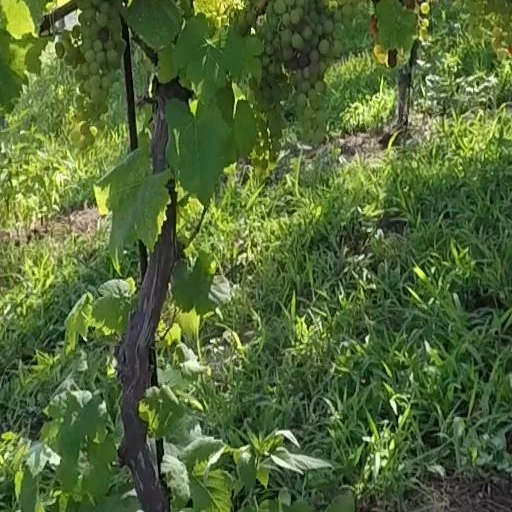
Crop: grape